Milanówek railway station

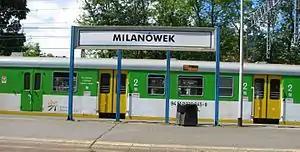

Milanówek railway station is a railway station in Milanówek, Poland. The station is served by Koleje Mazowieckie, who run trains from Skierniewice to Warszawa Wschodnia.